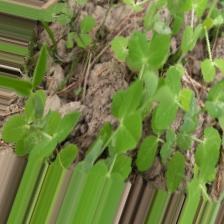
Label: Powdery Mildew